Clement Mary Hofbauer

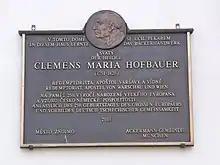
Memorial plaque on the Znojmo building where Hofbauer had been apprenticed to a baker

In 1782, after a pilgrimage to Rome, Clement-Mary Hofbauer found his way to Tivoli, in Italy. He resumed the life of a hermit, at the nearby shrine of Our Lady of Quintiliolo. This was under the patronage of the local bishop, Barnabas Chiaramonte (later Pope Pius VII), who clothed him in the religious habit of a hermit. This was when Hofbauer took the name of Clement Mary: Clement, most likely after St. Clement of Rome, and Mary in honour of the Virgin Mary. As a hermit, Hofbauer focused on oversight in prayer, appealing for himself and anyone who might neglect to pray. He made himself useful at the shrine, assisting pilgrims arriving there. After less than six months, however, he left Quintiliolo; while the force of praying for mankind could not be gainsaid, persistent was a call to the priesthood.